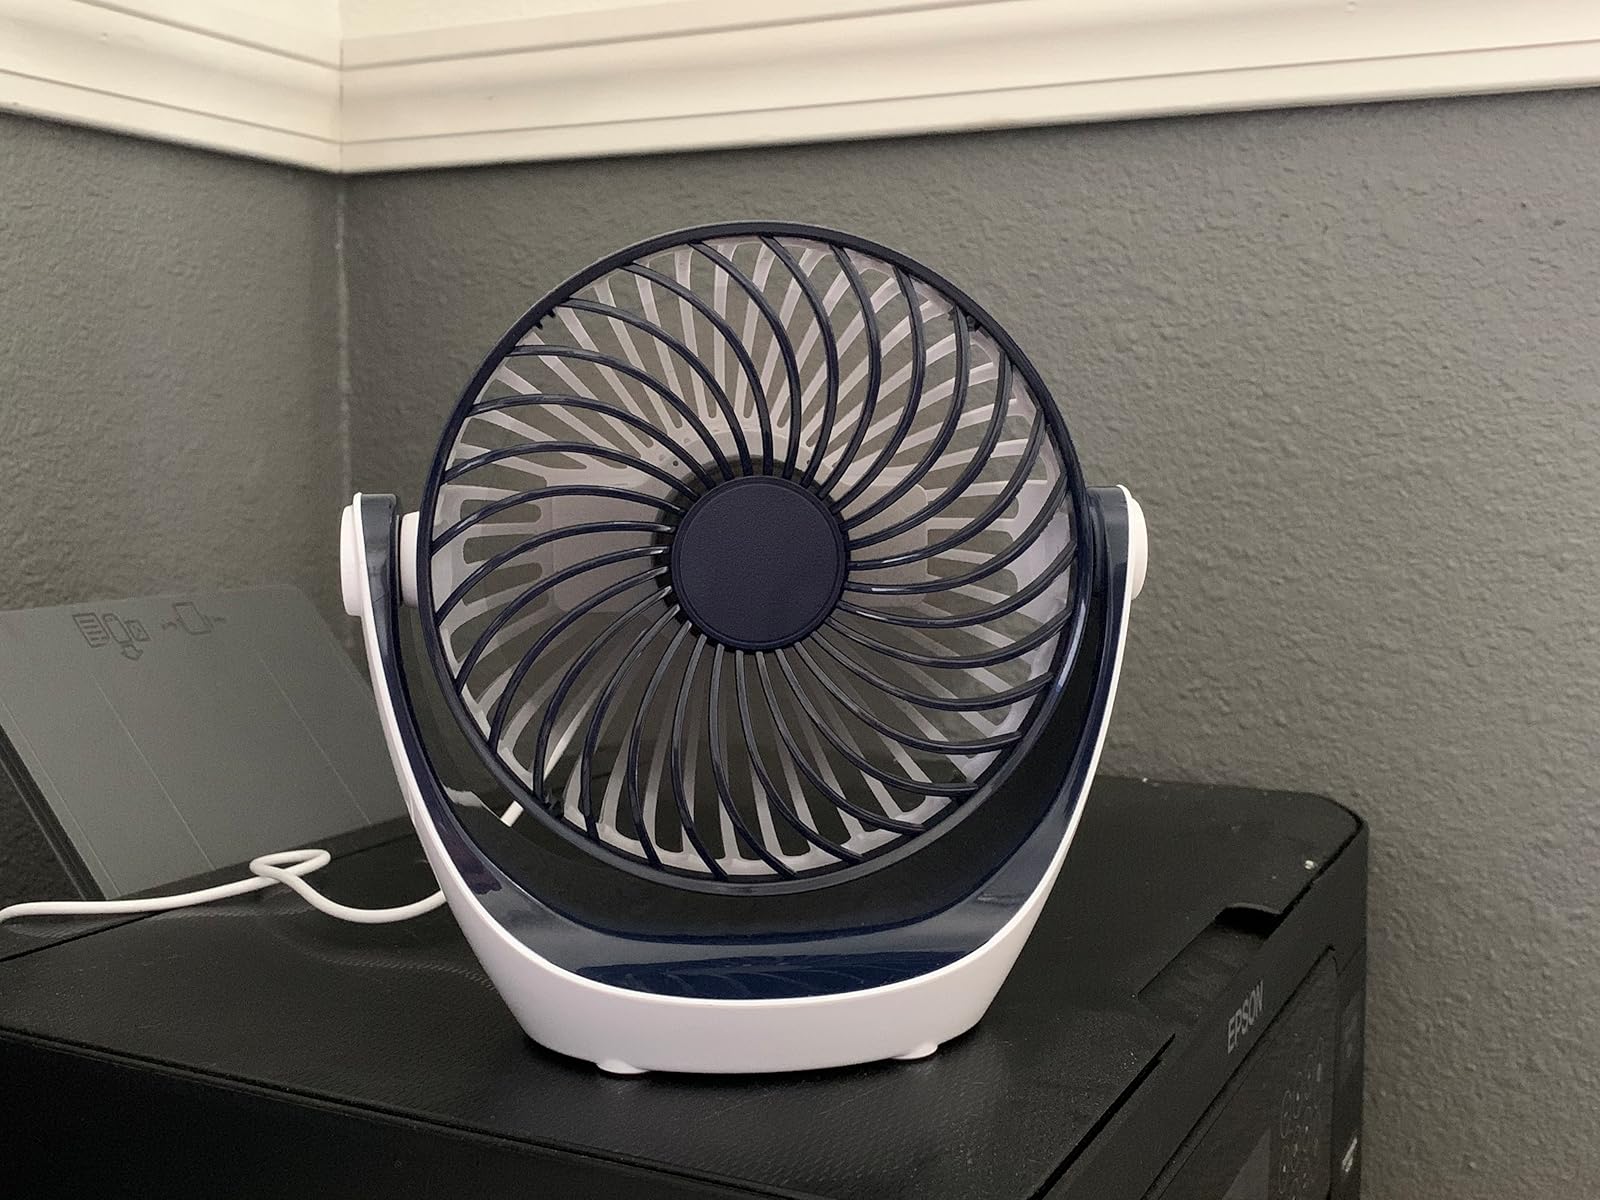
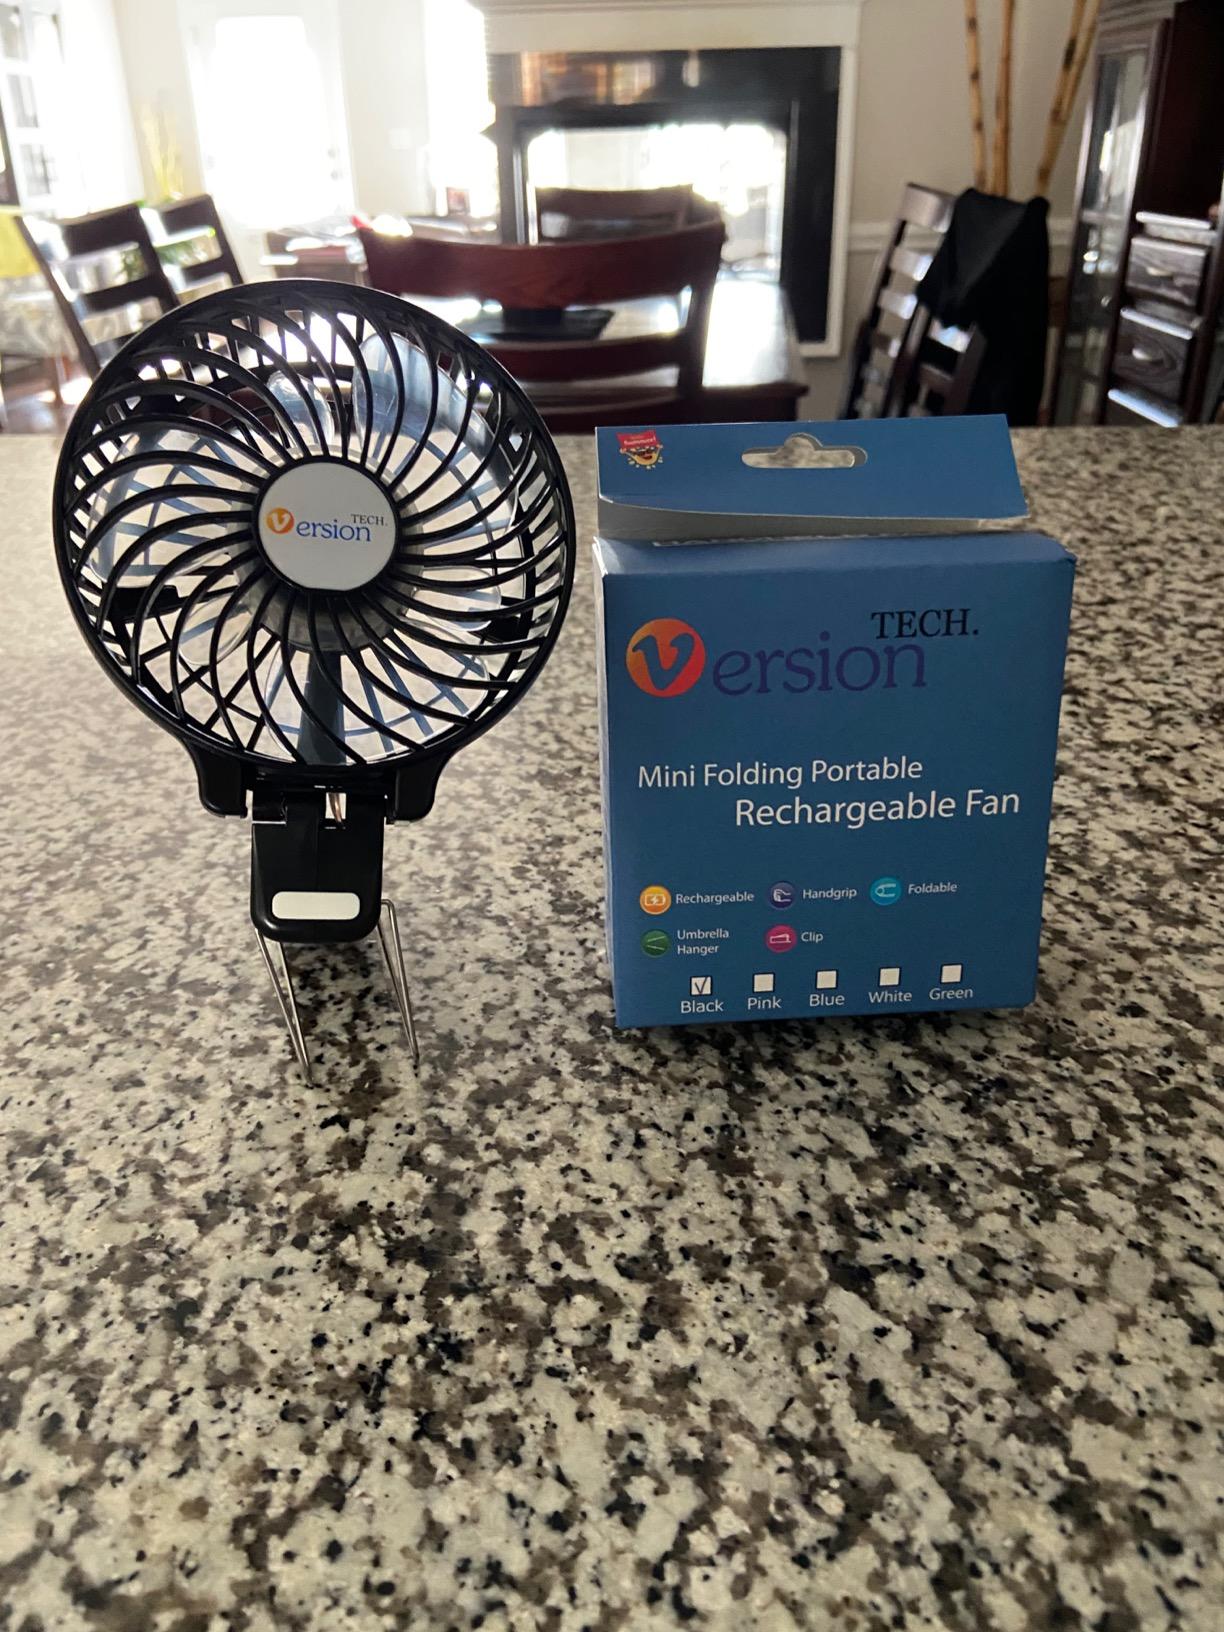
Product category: fan
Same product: no